Engagement

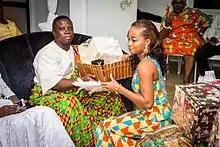
Ghanaian Engagement Ceremony. The bride presenting a gift to her father

In contemporary American culture some engagements are announced at an engagement party, traditionally hosted by the bride's parents. These parties help introduce both the bride and groom's friends and family to each other in one place prior to the wedding. Often contemporary engagement parties are either cocktail parties or dinners with décor kept to a minimum. Gifts are not often given until either the wedding itself or a bridal shower.